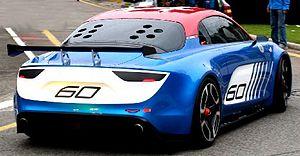
L'Alpine Célébration est une voiture de sport concept car, du constructeur automobile français Alpine. Dévoilée aux 24 Heures du Mans 2015, pour les 60 ans de la marque Alpine, elle pré-annonce la renaissance de la marque en 2017, avec l'Alpine A110.
L'A110 est un coupé sportif du constructeur automobile français Alpine, présenté en mars 2017, pour une commercialisation en mars 2018. Il marque la renaissance de la marque Alpine, plus de 60 ans après sa création en 1955, et plus de 20 ans après sa disparition en 1995. L'A110 est la seconde génération d'Alpine à porter ce nom.